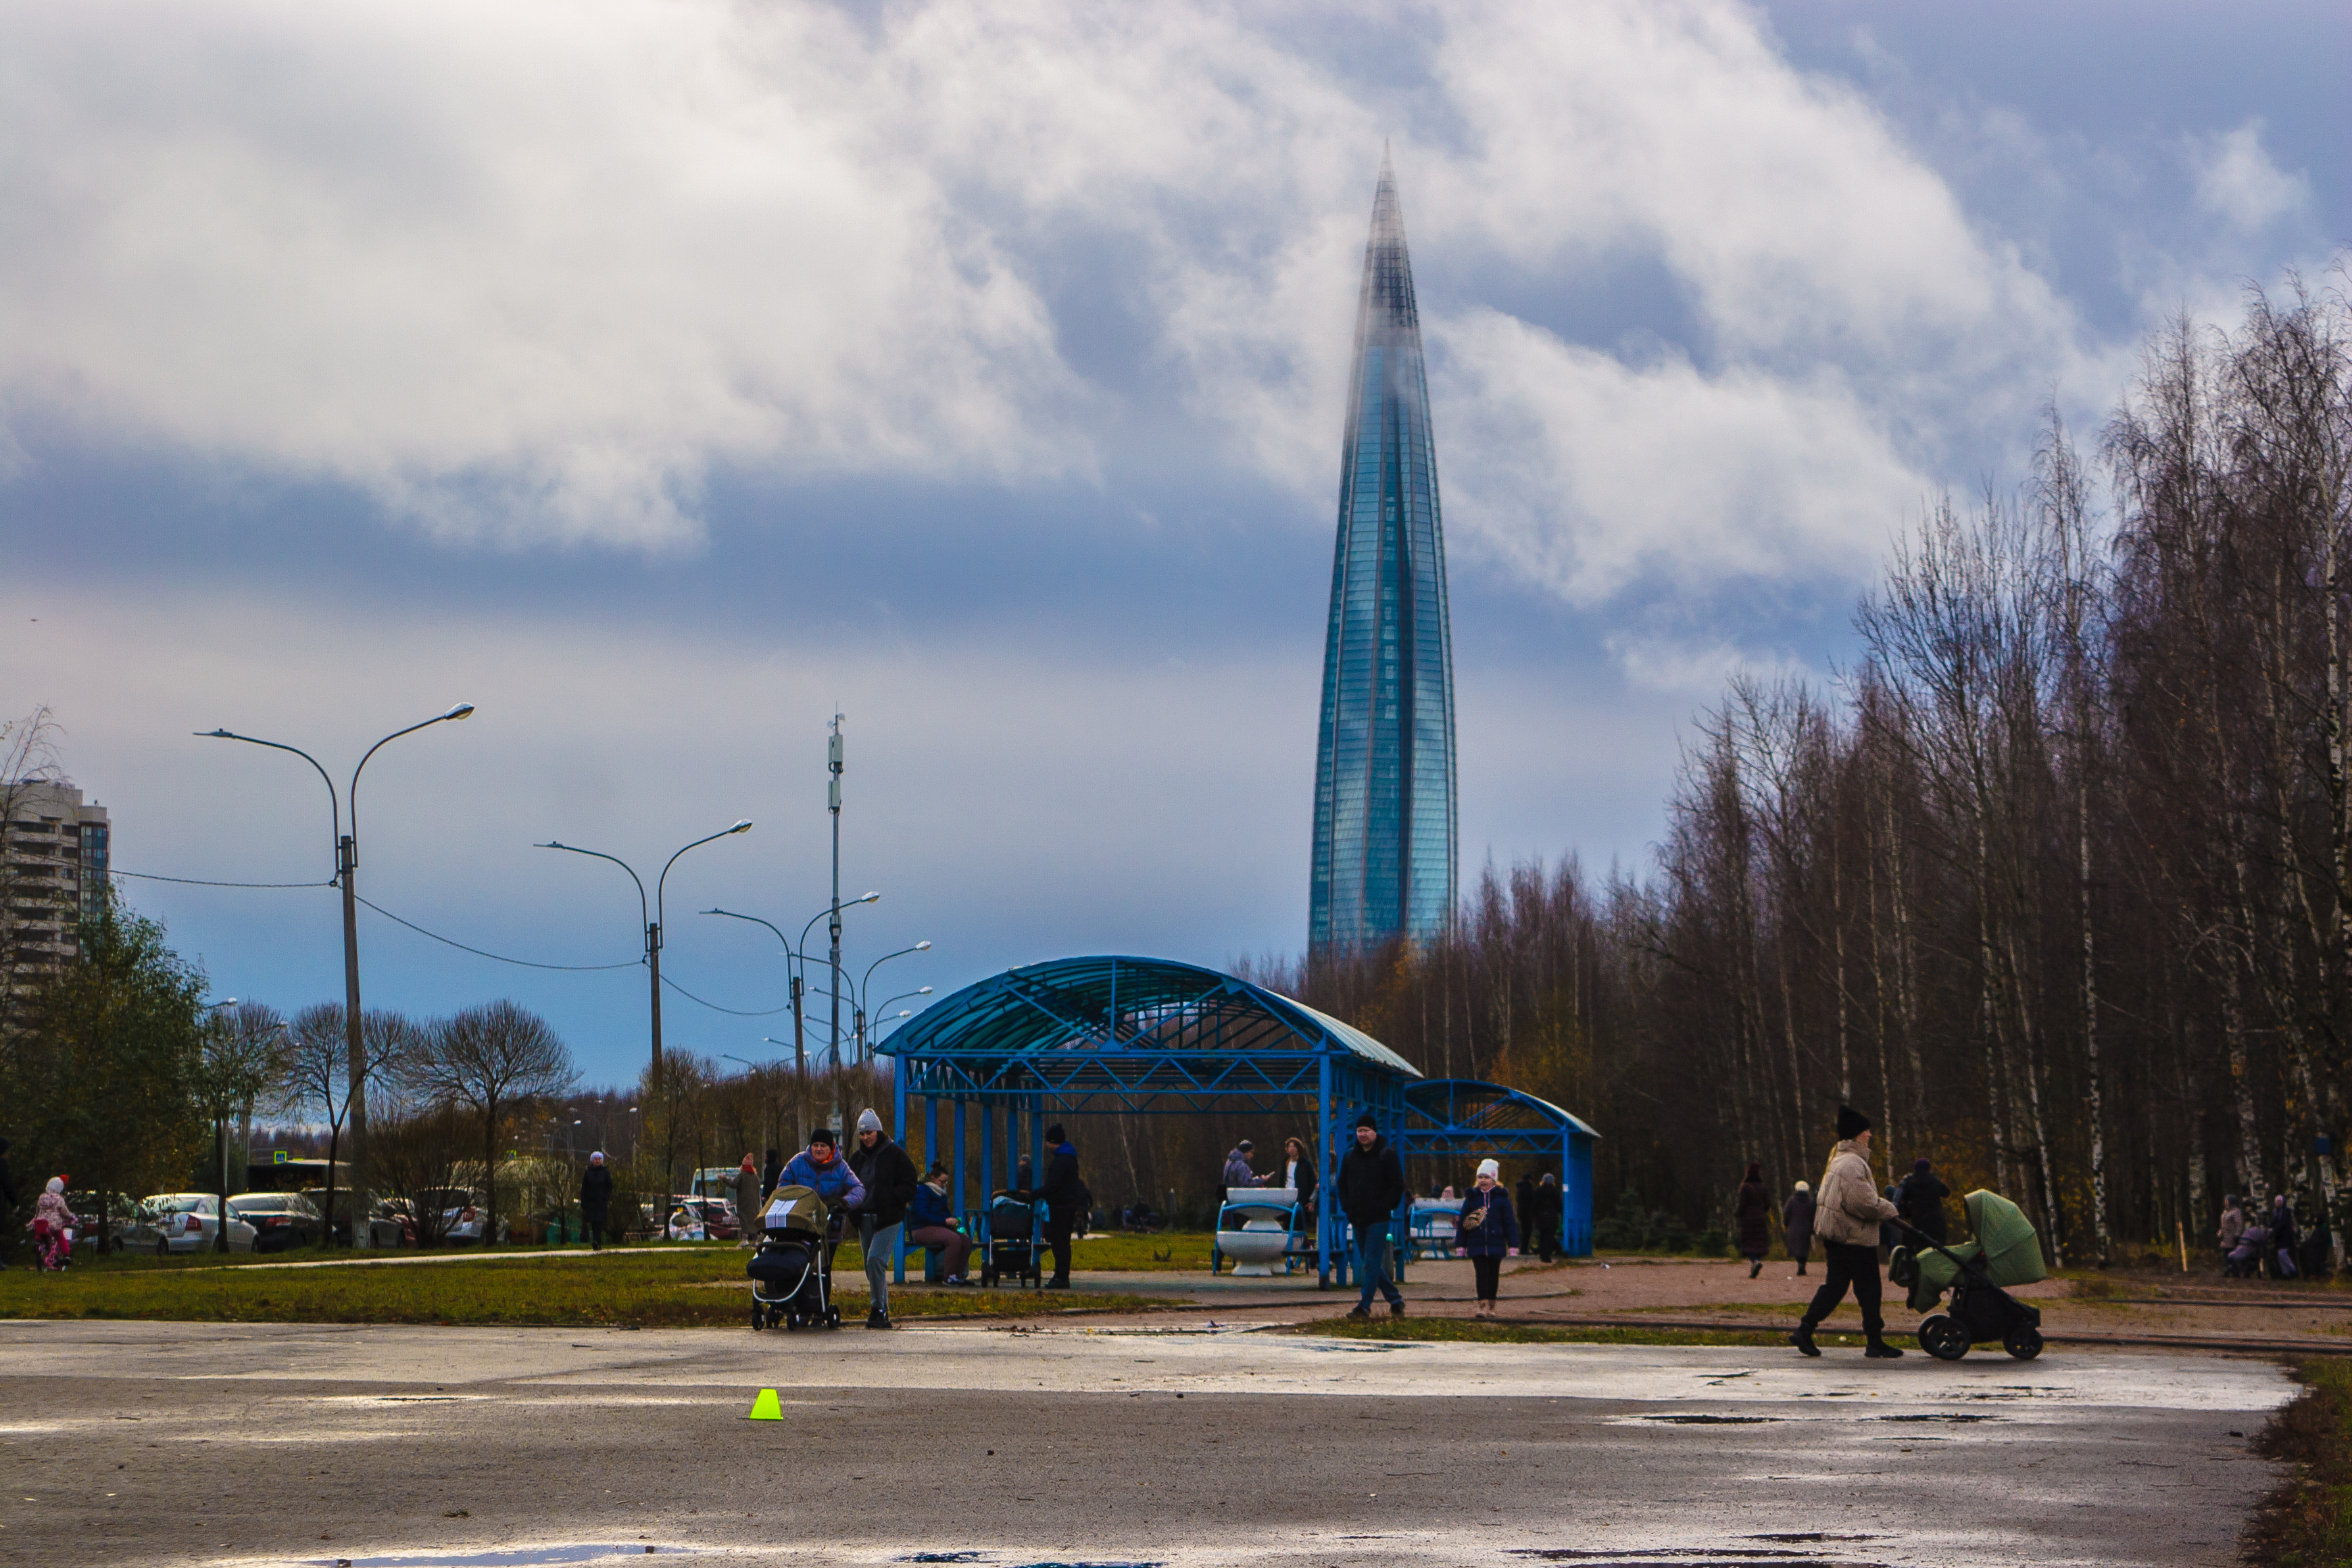
images, cloud, sky, plant, street light, tree, tower, building, skyscraper, art, leisure, city, sculpture, road, monument, recreation, human settlement, pole, tower block, street, arch, pedestrian, grass, travel, tourism, headquarters, public utility, obelisk, town square, national historic landmark, memorial, tourist attraction, spire, water feature, cityscape, vacation, downtown, park, steeple, skyline, transport